Elizabeth Maria Molteno

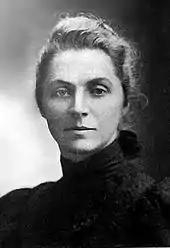
Emily Hobhouse, the British welfare campaigner and a close friend of Elizabeth Molteno

She was openly against the Anglo-Boer War when it began, and for this reason was forced to give up her job. Anti-war activists were generally labelled as "pro-Boer" by their opponents, and were put under great social pressure. The white community of Port Elizabeth was also strongly pro-British and when Miss Molteno refused to stop her protests she was forced to resign, despite a campaign of support from her ex-pupils and colleagues.